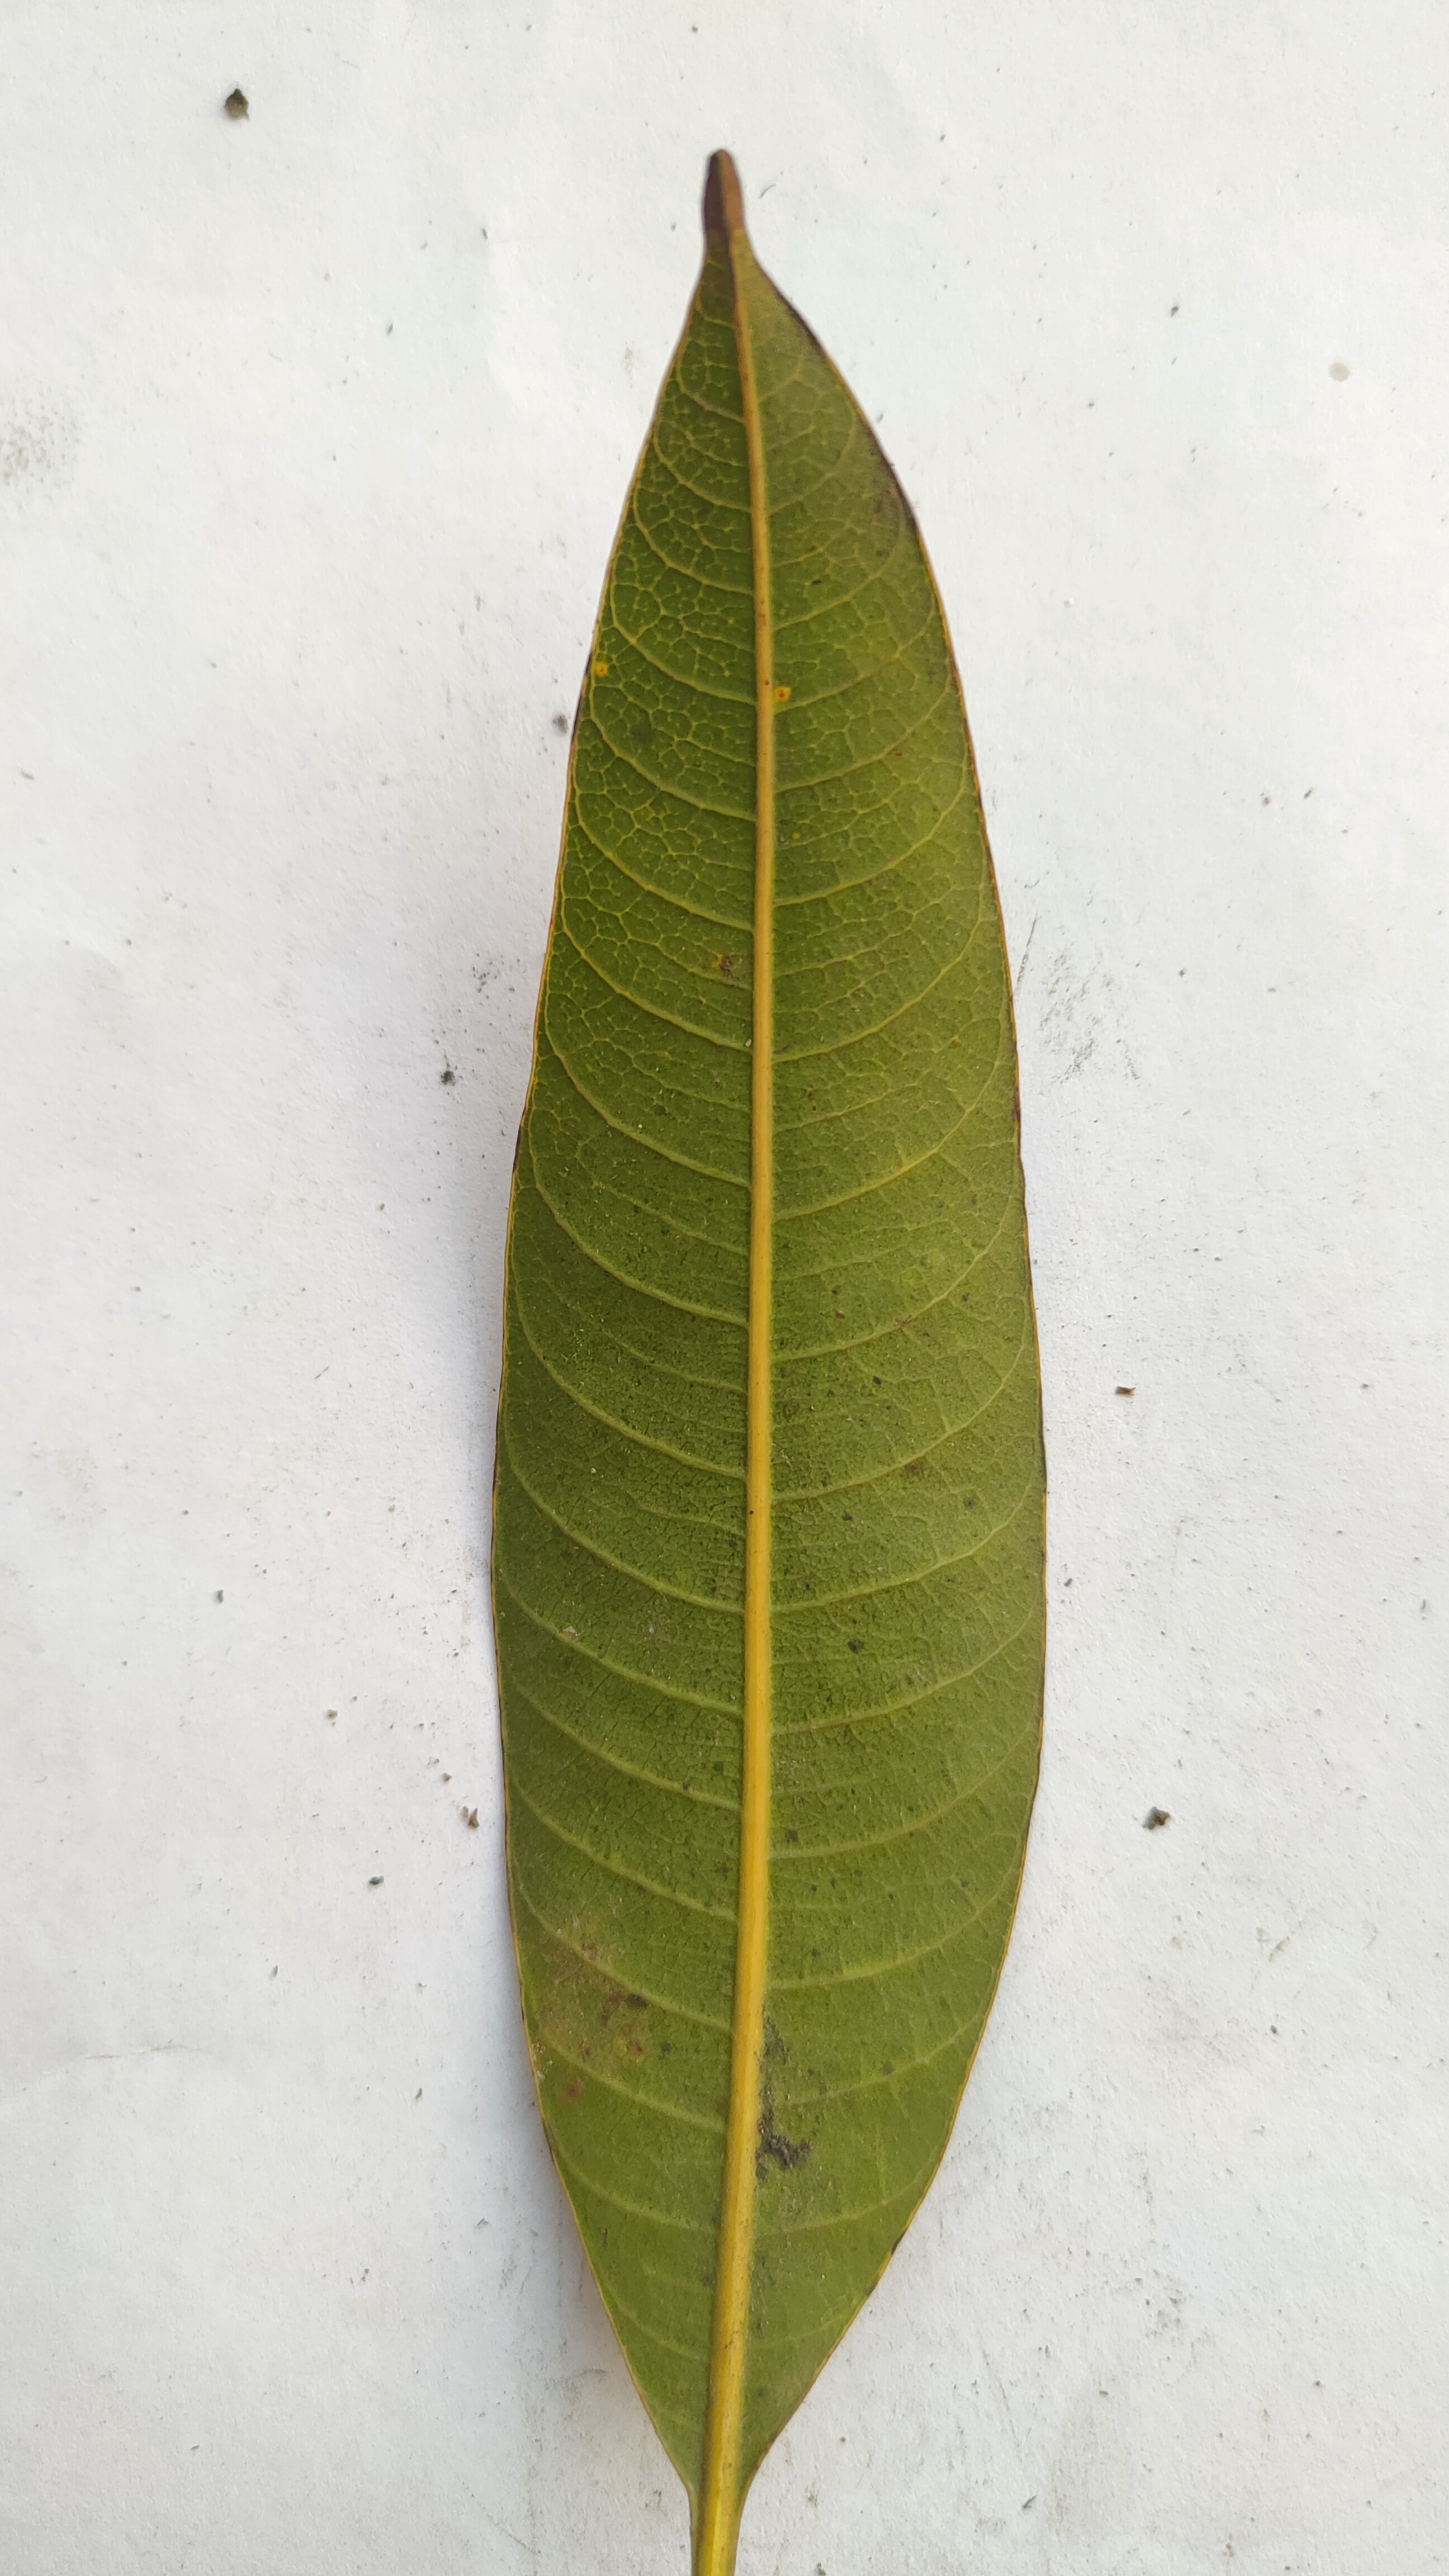
Leaf variety: Mango